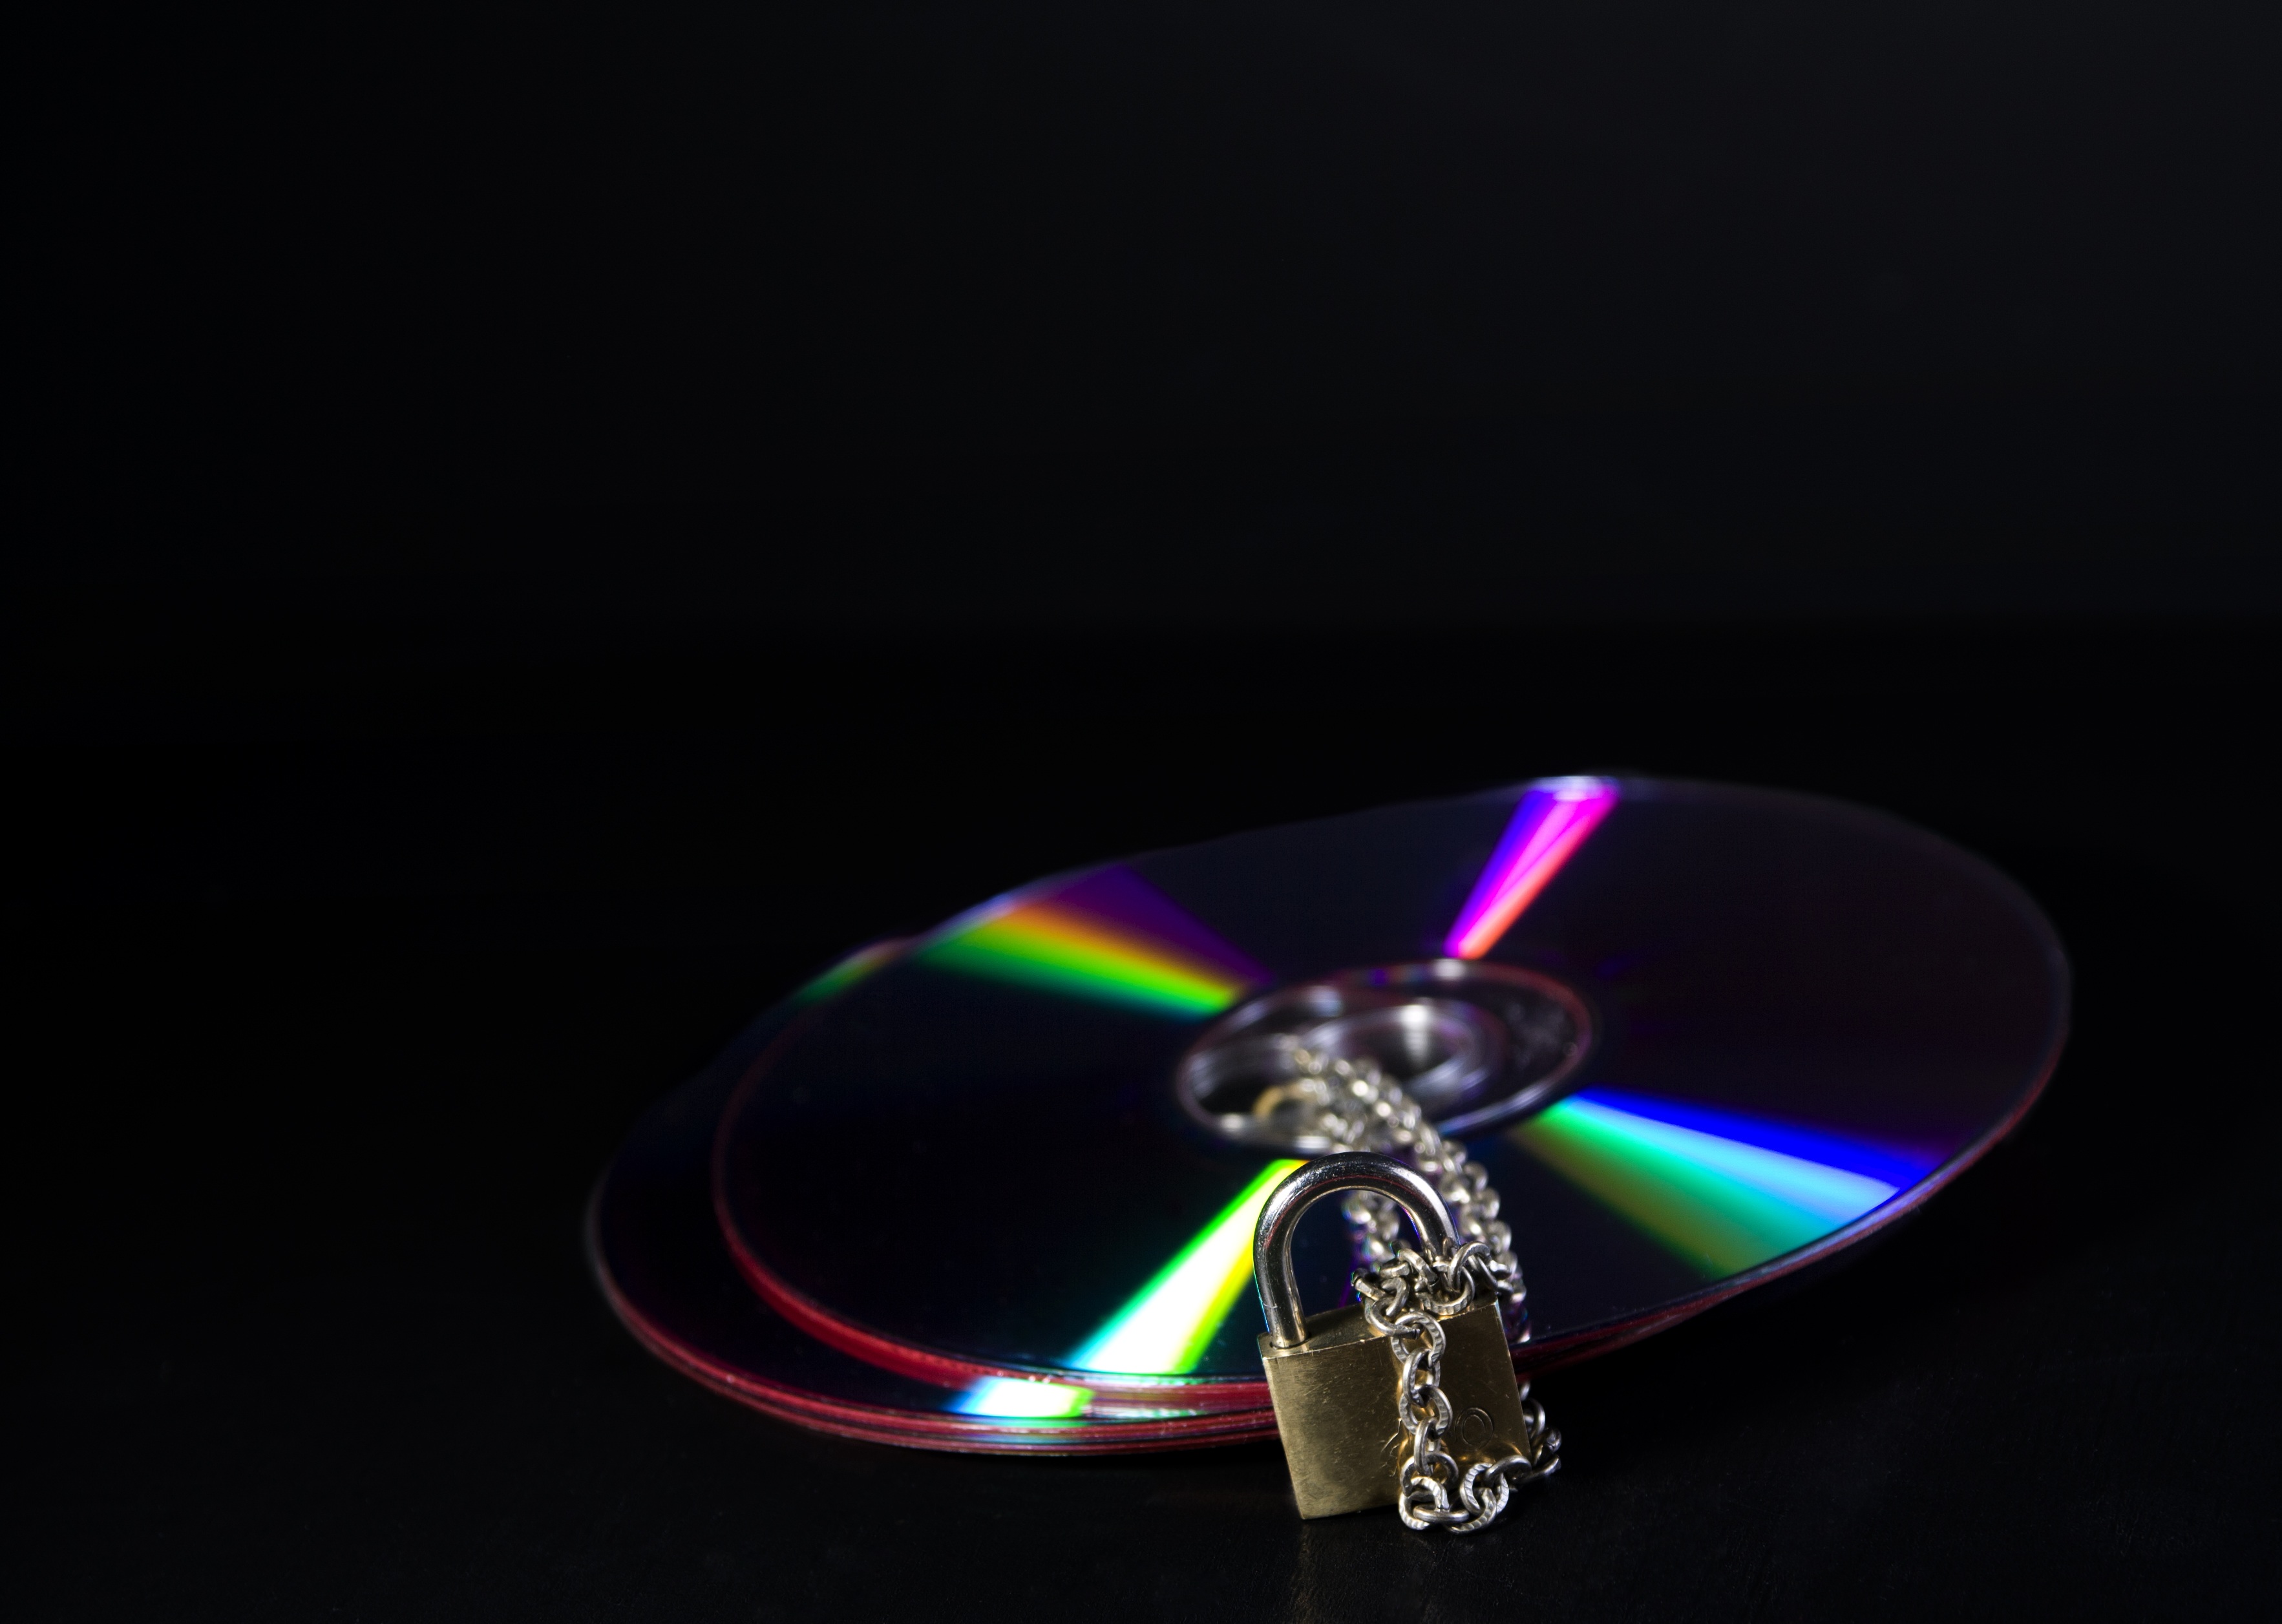
computer, light, hole, castle, colorful, security, circle, padlock, jewellery, cd, dvd, pc, protection, password, secure, access, calculator, data, hacker, data slice, privacy policy, fashion accessory